Dangerous Woman Tour

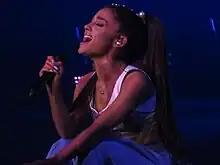
Grande performing "Thinking Bout You"

The fourth part of the show started with Grande returning to the catwalk area of the stage wearing a bra and a pair of denim harem pants with black high heel shoes (a brown jumpsuit dress with a moon on it wearing white high heel shoes during the Europe leg onwards) and singing "Moonlight" as she sat and knelt on the edge of the catwalk in front of a celestial background with celestial projections. Next was "Love Me Harder" and a reworked version of "Break Free" with laser effects around the stage. Grande then talks to the audience for a bit and then performed ”Sometimes”. While performing, pink balloons fell from the ceiling as Grande continues to interact with the audience. This is followed by "Thinking Bout You" as the video screen showed coloured silhouettes of opposite-sex couples and same-sex couples making out. There ensued an optional interchangeable section of the concert, which featured anything from Ariana singing the original version of "Honeymoon Avenue", to Ariana singing a cover of Pink + White by Frank Ocean (this was changed to Grande performing "Somewhere Over The Rainbow" after performing "Thinking Bout You" starting with the show in Paris after the Manchester Arena Bombing). After the interchangeable section came "Problem" with the stage dimmed to blue lights while the dancers carried big blue neon glow sticks, followed by "Into You", which concluded the main set. For the encore, after a two-minute silence, Grande performed "Dangerous Woman", wearing a black latex dress, with red lighting and pyrotechnics on the stage. After performing, Grande thanks the audience and exits the stage as the band played an extended outro of the song.